Florence Koehler

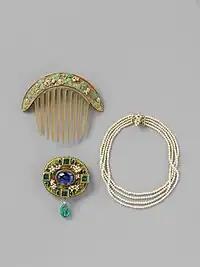
Jewelry set of hair comb, pin, and necklace designed by Florence.

Koehler started out as a potter and began making jewelry in earnest following her trip to London. In addition to her jewelry, she also produced a number of drawings and paintings. For her jewelry, Koehler tailored her designs and choice of gemstones to her clients, favoring cabochons over faceted stones. Her "leafy designs set with informal groupings of gems in 18-carat gold" earned her an international reputation. Art critic Roger Fry praised her work, writing in "The Burlington Magazine" in 1910 that "[i]t is in the imaginative and definitely poetic quality that Mrs. Koehler's jewellery marks such an important moment in the modern revival of craftsmanship."